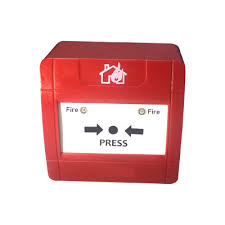
Gis naa fi benn affaire bu am ñaari couleur. Couleur bu xonq ak couleur bu weex. Ci suuf ñi ngi ci bind presse, mbind mu ñuul presse.